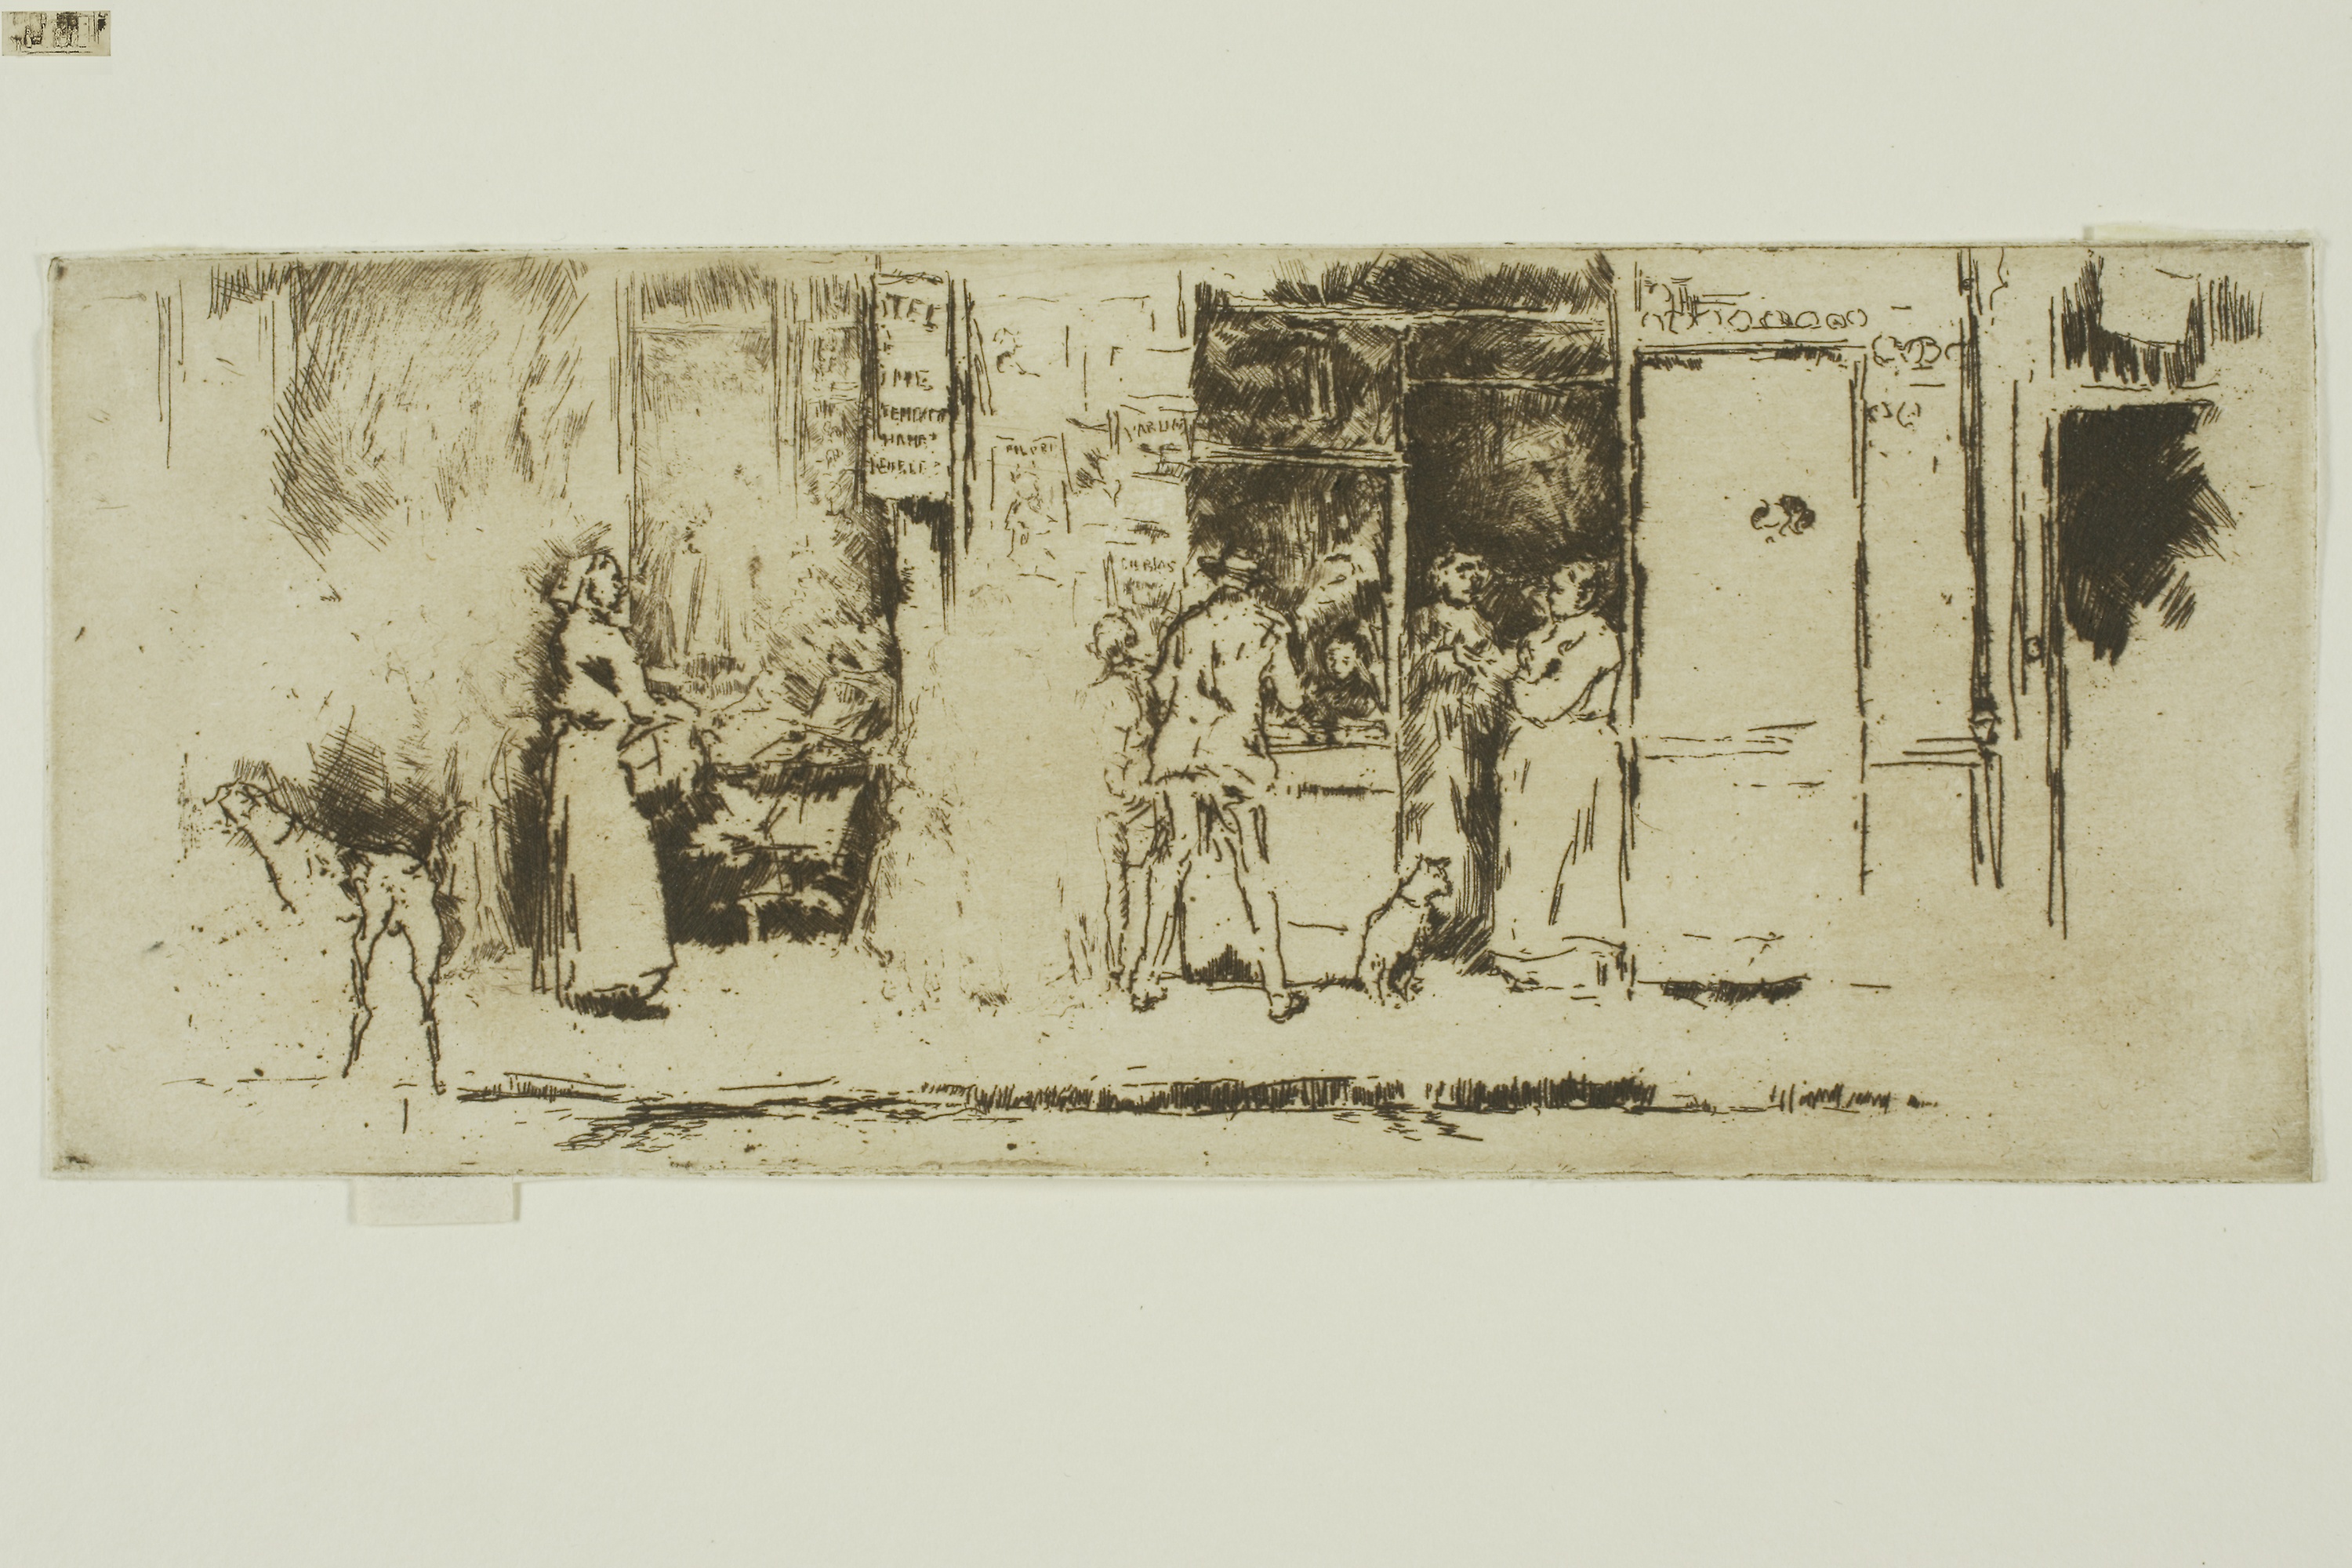
art, text, modern art, painting, art gallery, artwork, collection, drawing, history, visual arts, font, printmaking, picture frame, ancient history